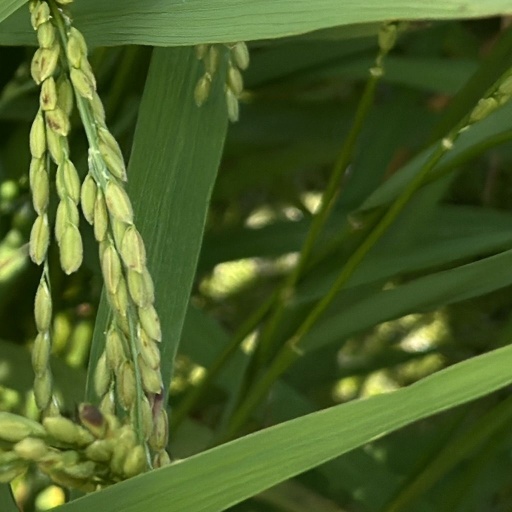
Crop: rice